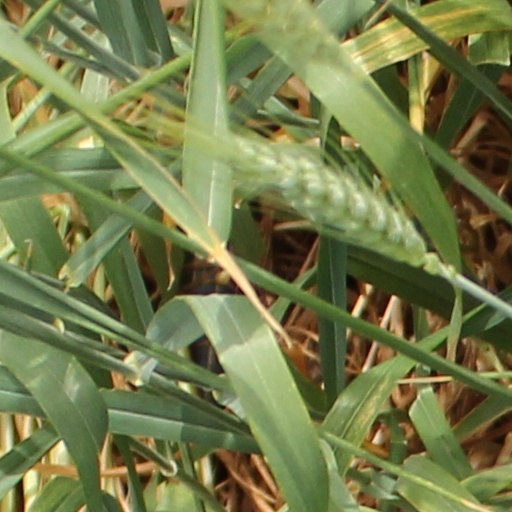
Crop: wheat